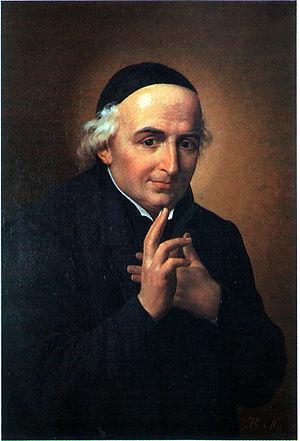
Cette liste de saints concerne les saints et les bienheureux, reconnus comme tels par l'Église catholique, ayant vécu au XIXᵉ siècle. À ce jour, l'Église a donné comme modèles évangéliques 318 saints du XIXᵉ siècle.